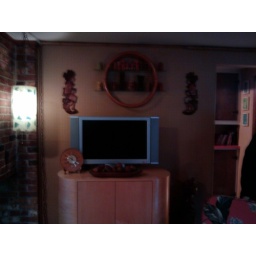
TV in den of blue house.